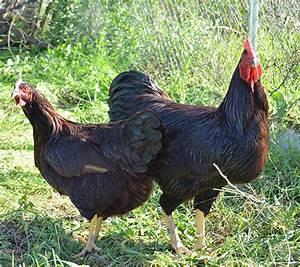
chicken